Coney Island (1943 film)

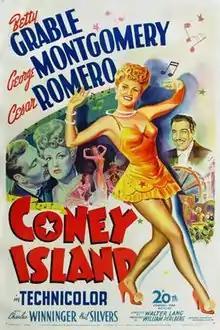
Original film poster

Coney Island is a 1943 American Technicolor musical film released by Twentieth Century Fox and starring Betty Grable in one of her biggest hits. A "gay nineties" musical (set in that time period), it also featured George Montgomery, Cesar Romero, and Phil Silvers, was choreographed by Hermes Pan, and was directed by Walter Lang. Betty Grable also starred in the 1950 remake, "Wabash Avenue".